Johan Sigismund von Møsting

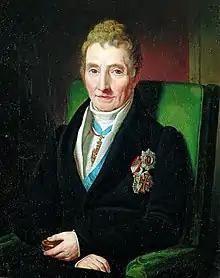
Johan Sigismund von Mösting, portrayed by Emilius Ditlev Bærentzen (1830s)

Johan Sigismund von Mösting (2 November 1759 – 16 September 1843) was a Danish banker and prime minister ("geheimestatsminister"). He was a key figure in the foundation of Bank of Denmark in 1818. His name is today also associated with Møstings Hus ("Møsting's House"), his former summer residence in Frederiksberg, Copenhagen, which is now used as an exhibition space.